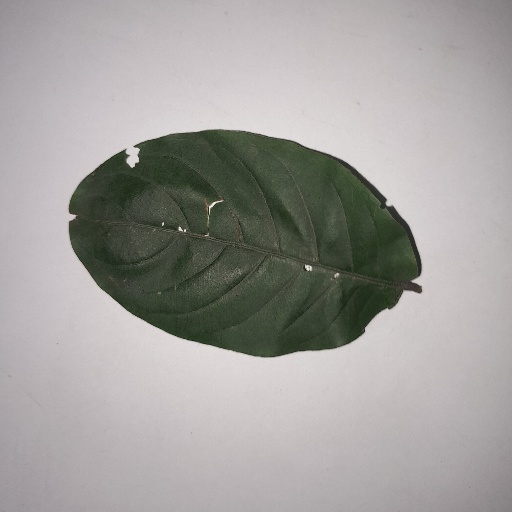
Species: HariTaki
Leaf condition: Shot Hole